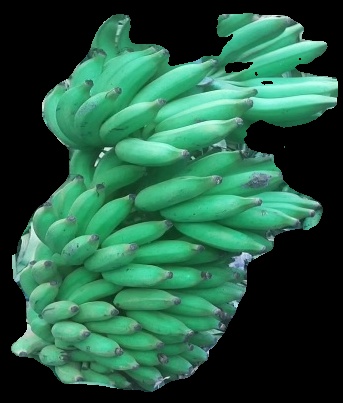
Variety: elakki-bale
Grade: grade1